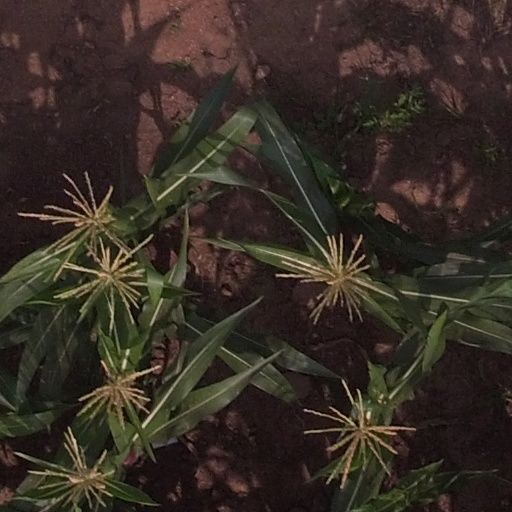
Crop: maize; corn